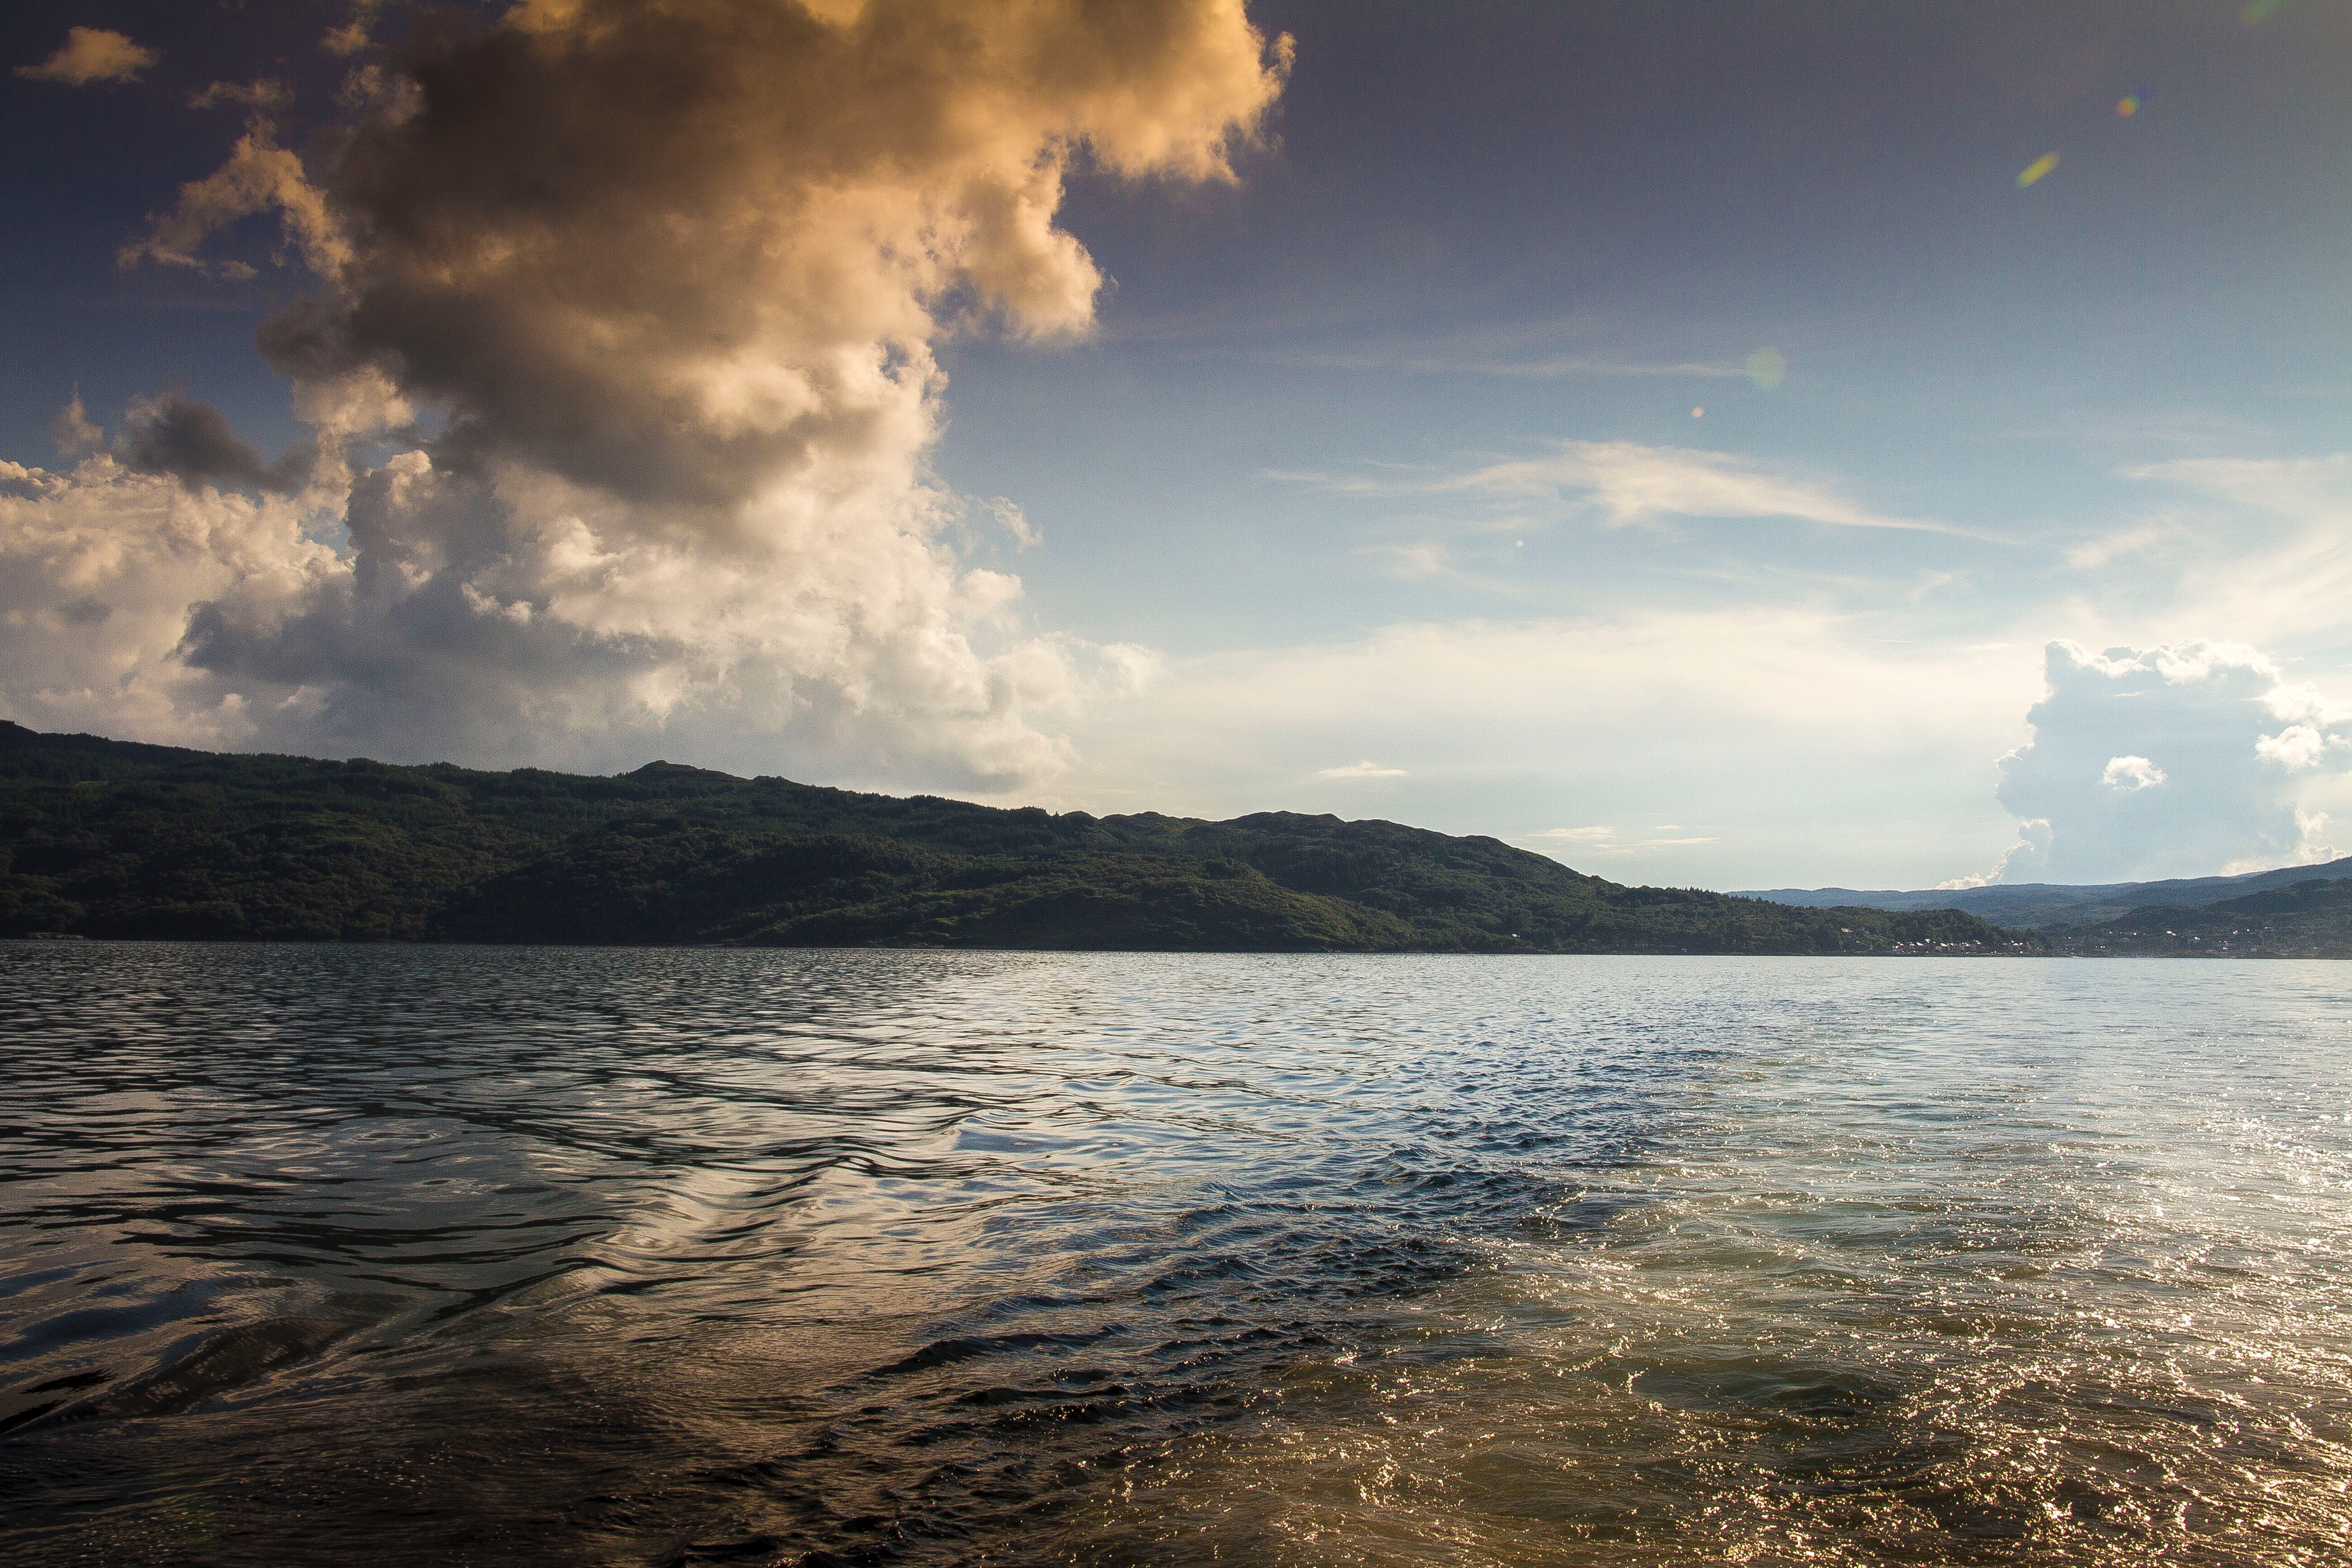
beach, landscape, sea, coast, water, nature, ocean, horizon, mountain, cloud, sky, sunrise, sunset, sunlight, morning, shore, wave, lake, dawn, dusk, evening, reflection, bay, reservoir, body of water, loch, meteorological phenomenon